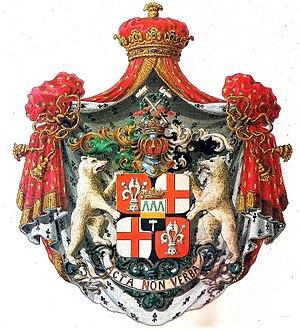
Cette page donne les armoiries des membres de la maison Bonaparte.